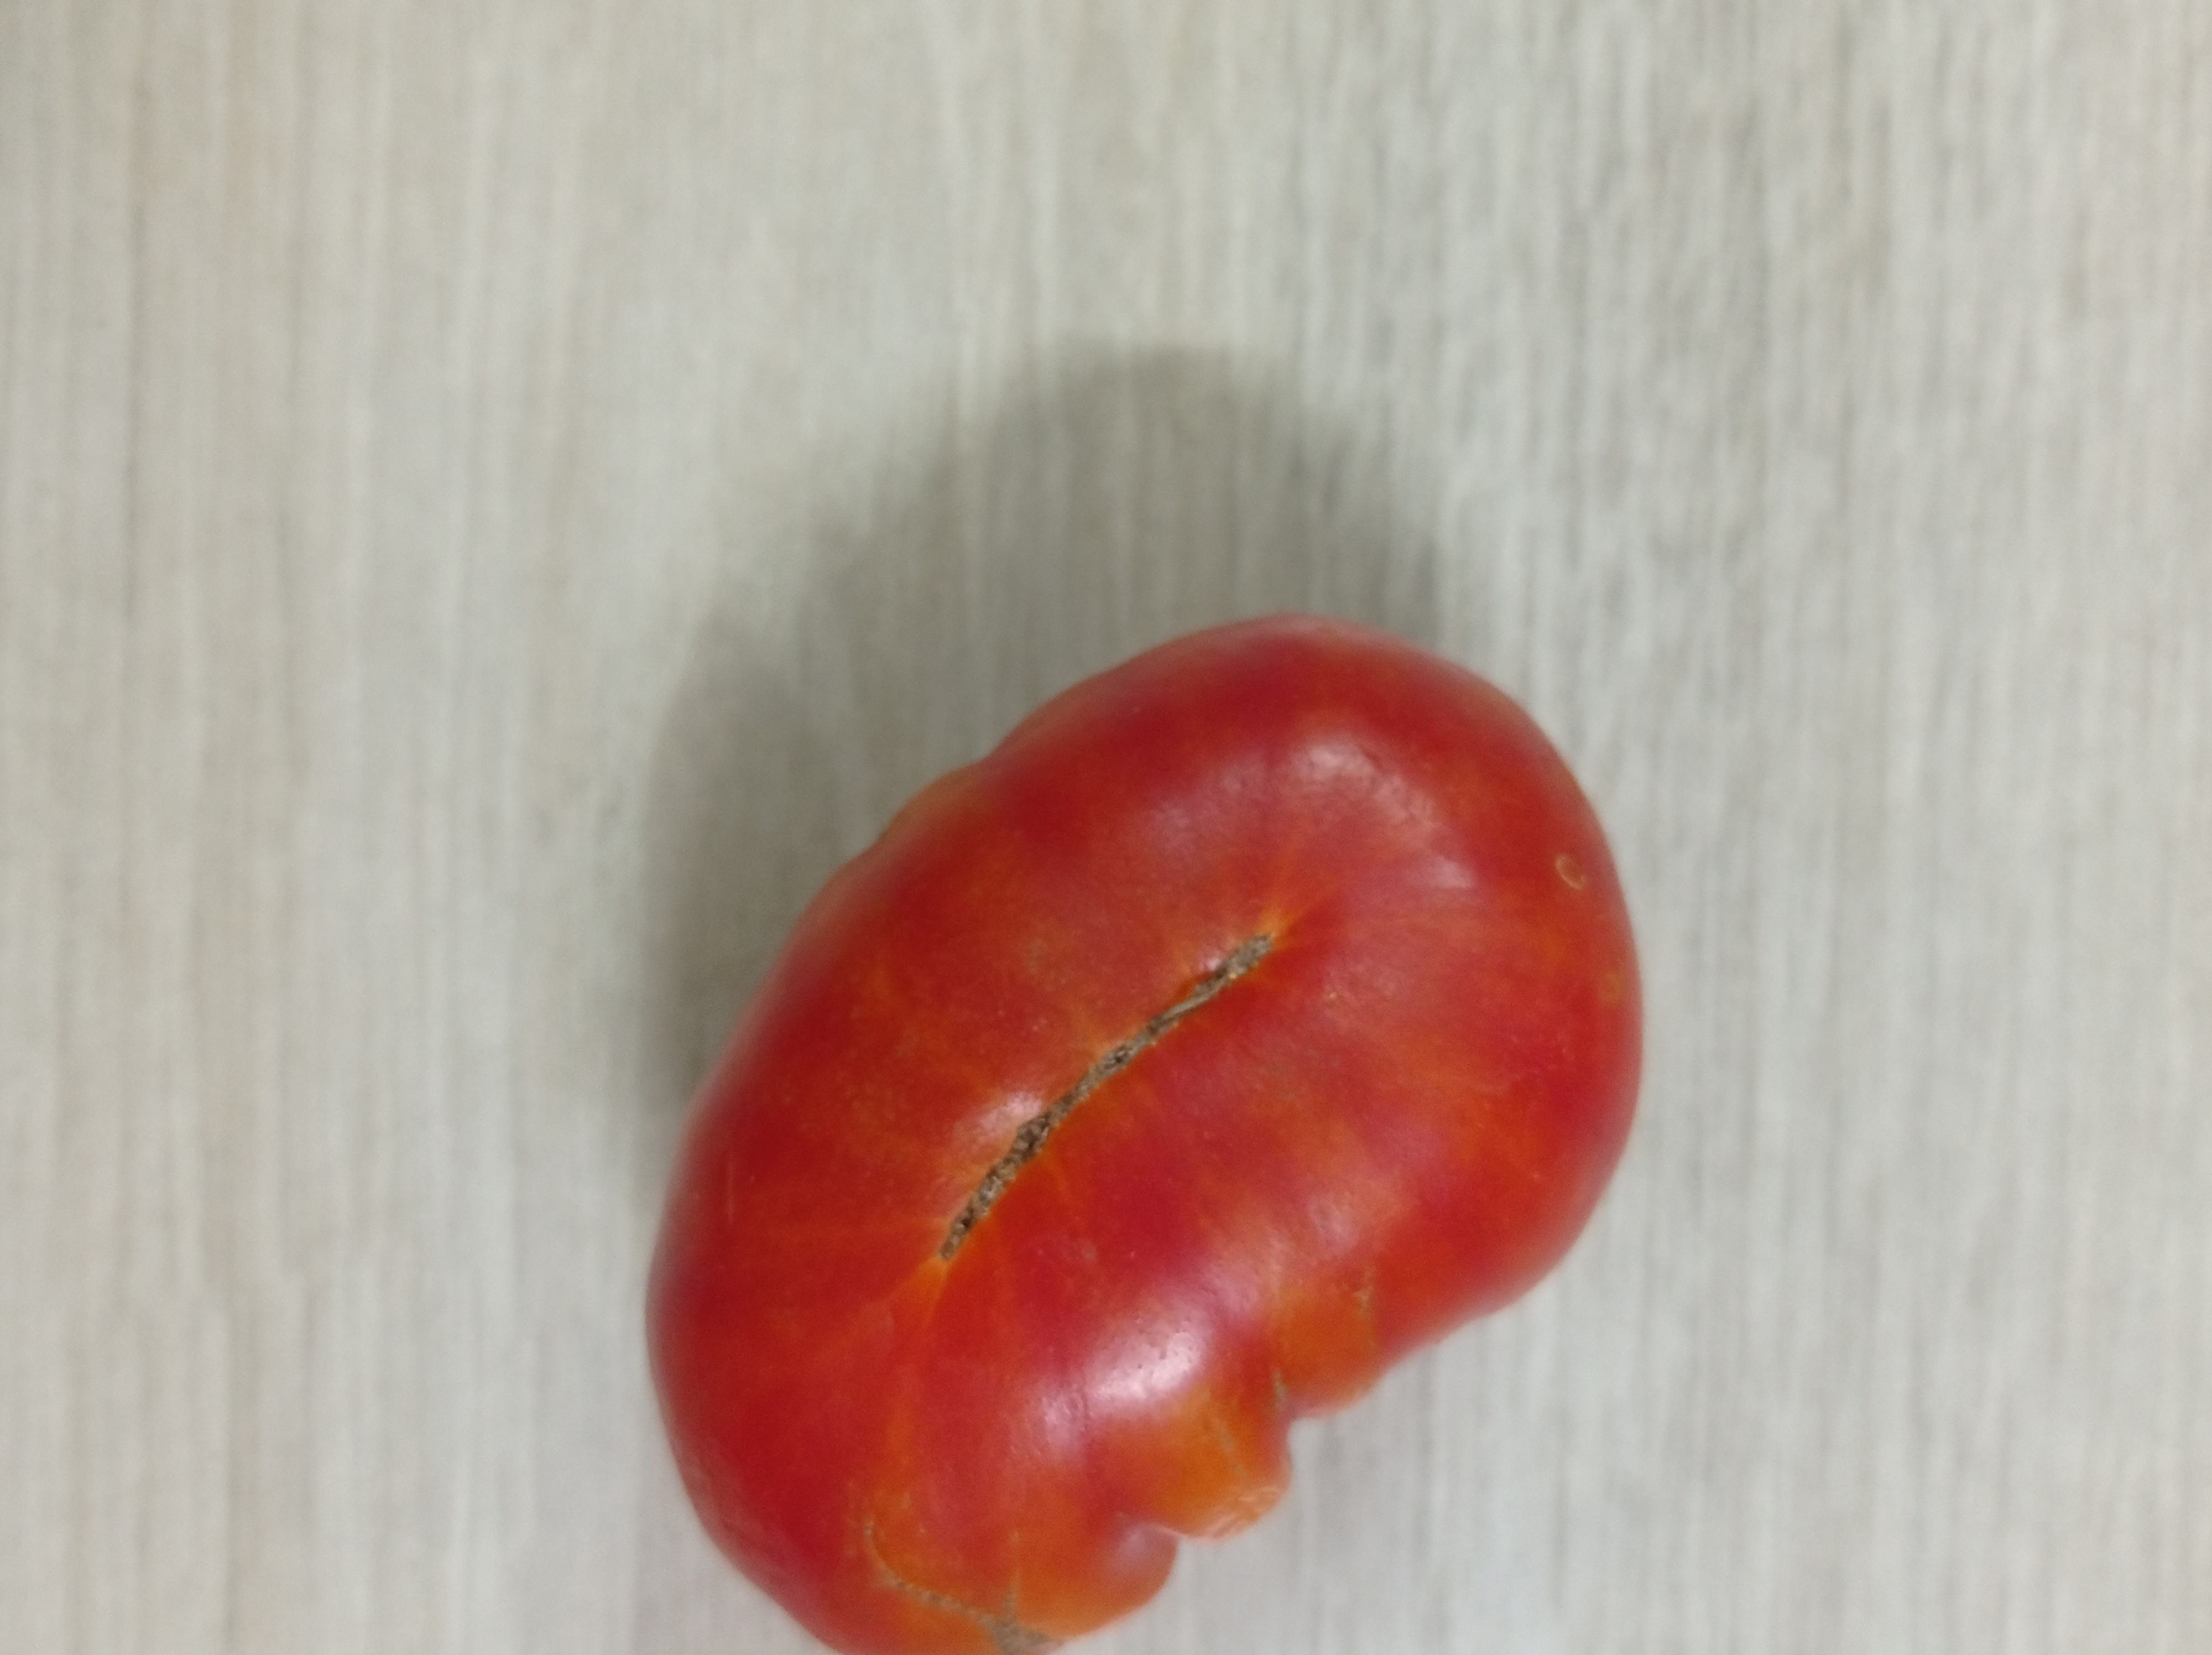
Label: Fresh